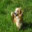
Label: dog